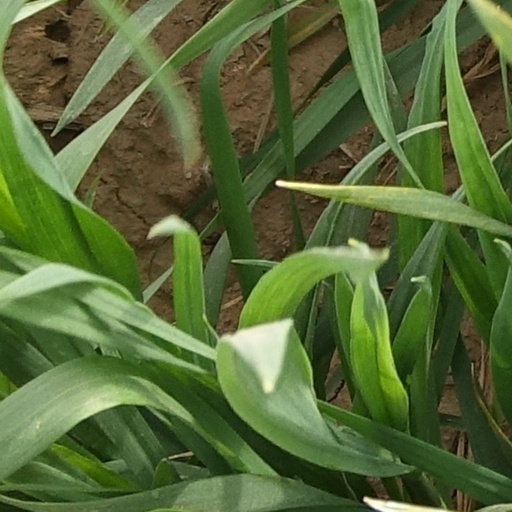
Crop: wheat